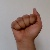
The image shows a hand gesture representing the letter 'A' in Indian Sign Language.